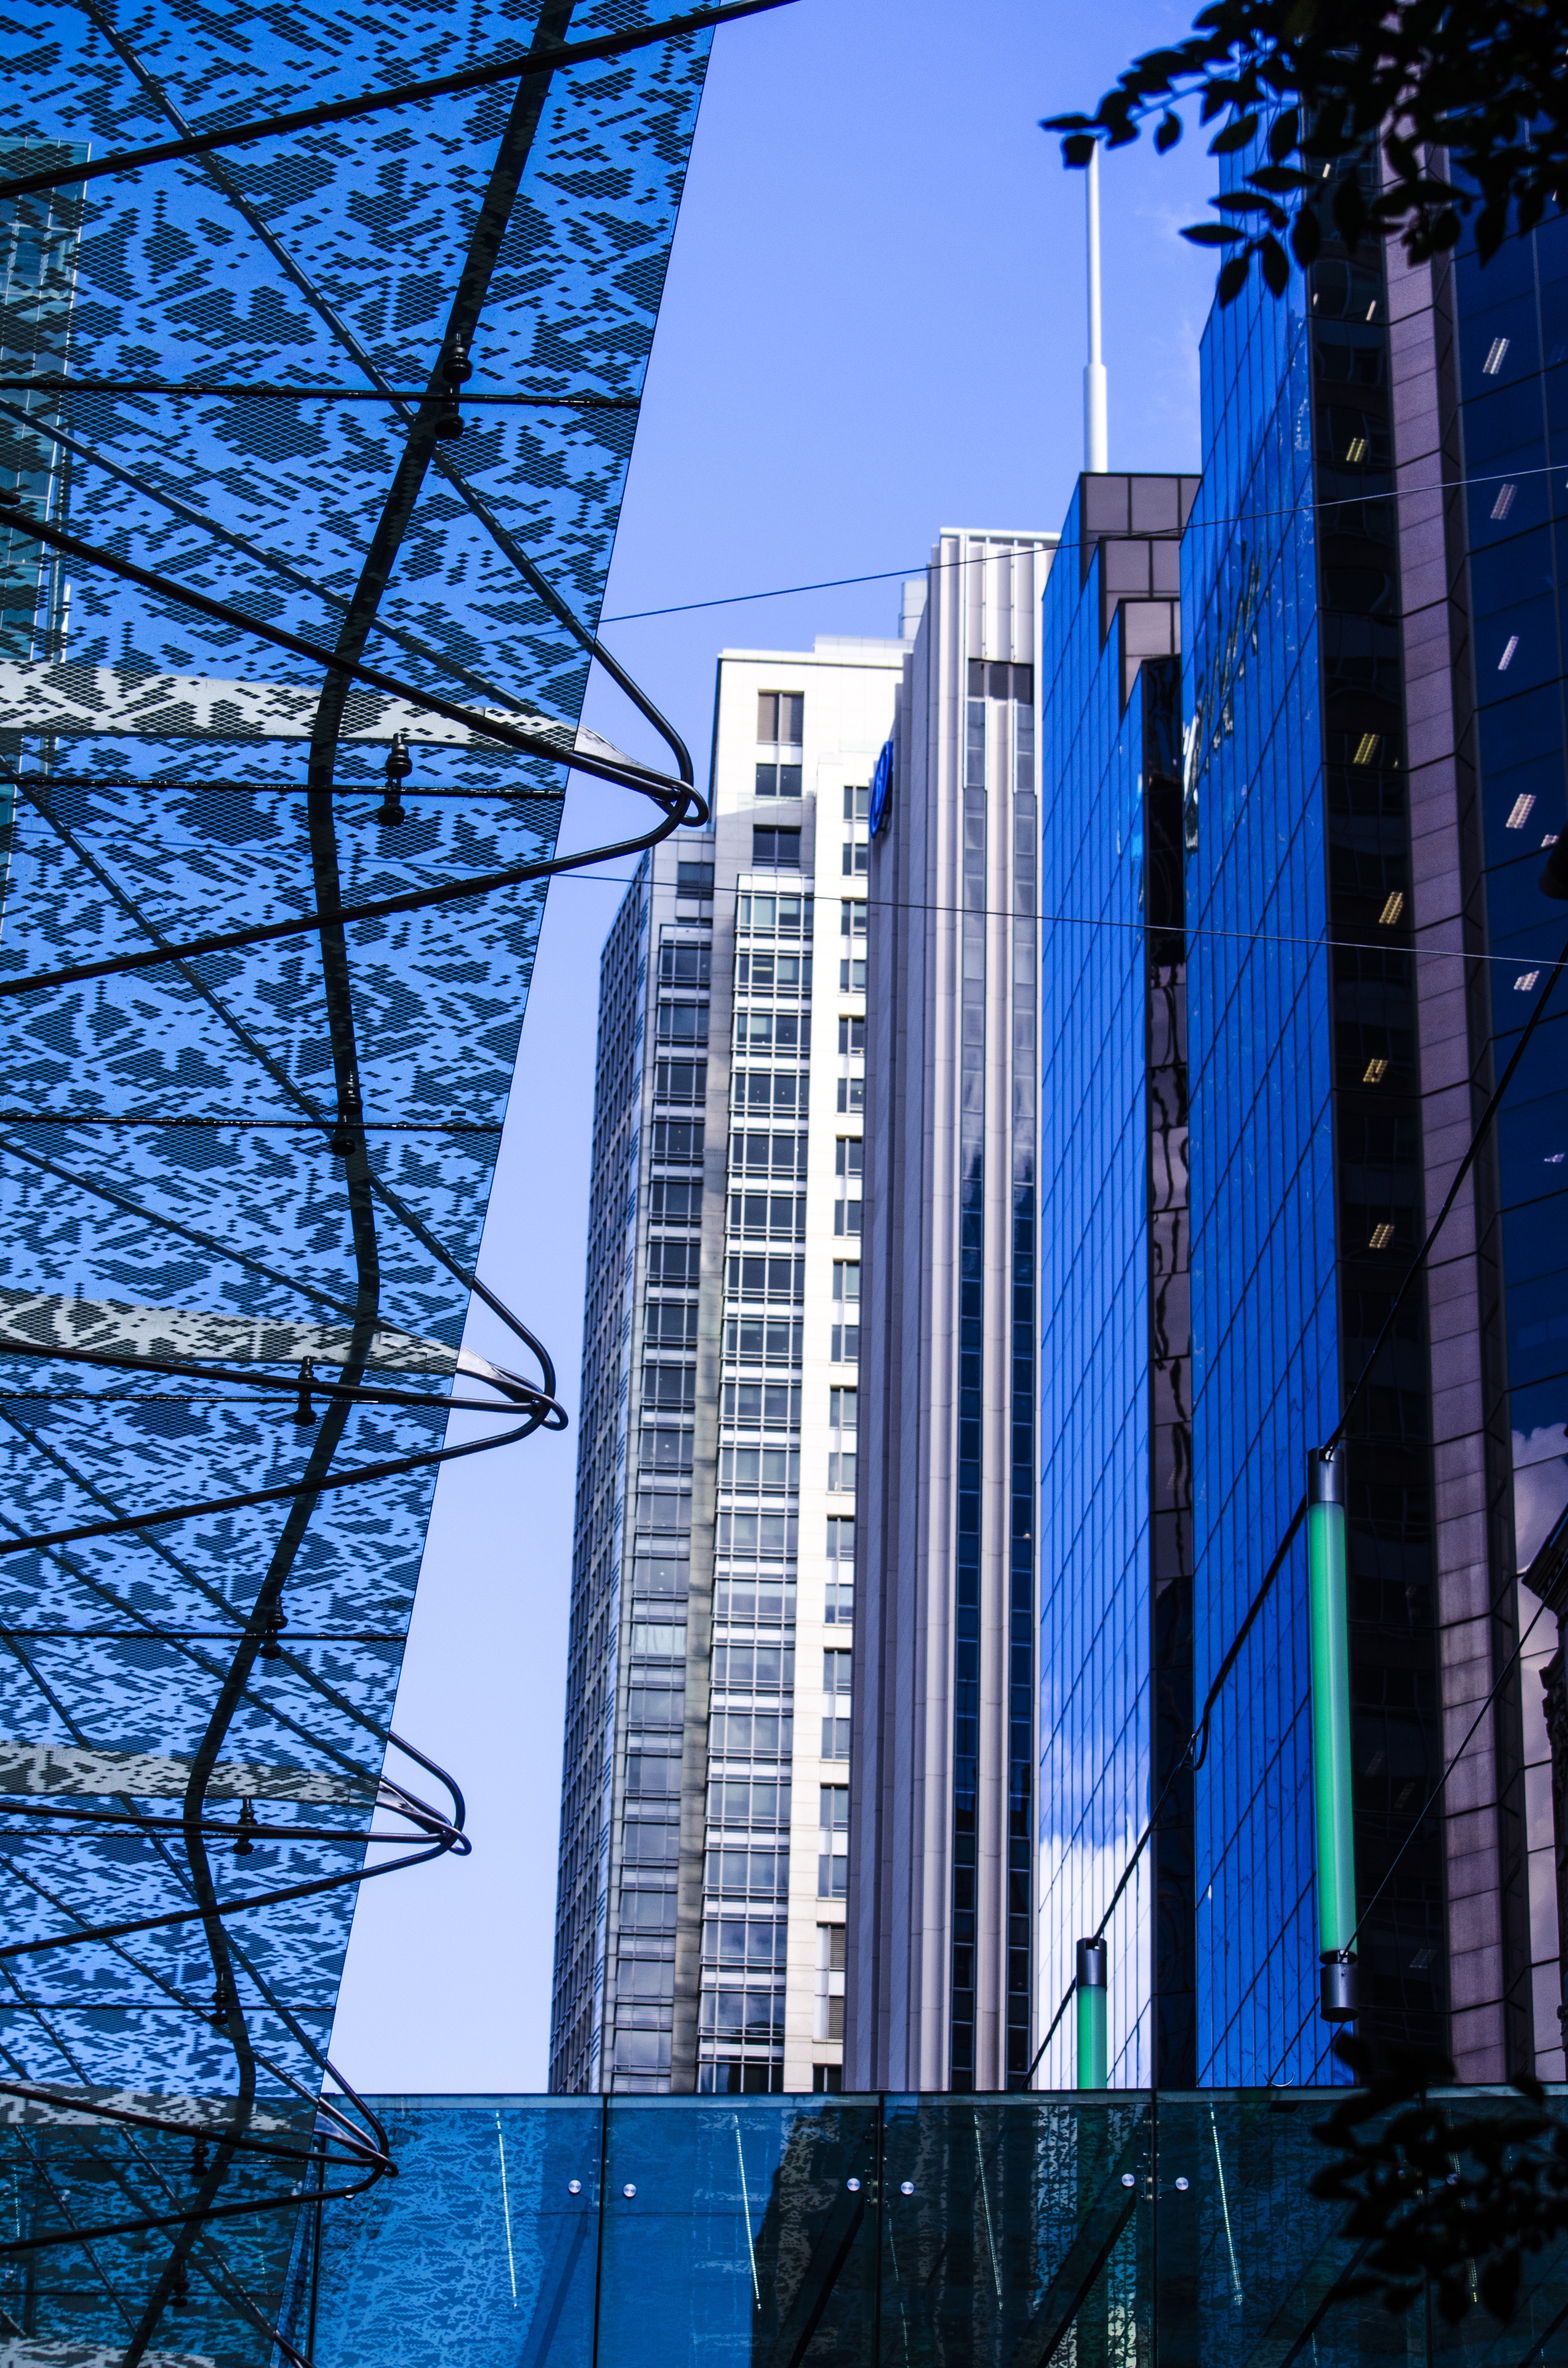
architecture, skyline, building, city, skyscraper, urban, cityscape, downtown, reflection, tower, landmark, facade, blue, tower block, skyscrapers, buildings, metropolis, neighbourhood, urban area, human settlement, metropolitan area